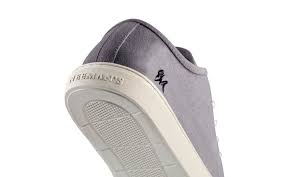
Label: Sneaker